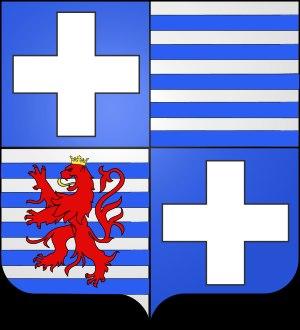
Liste des seigneurs de Marcilly.